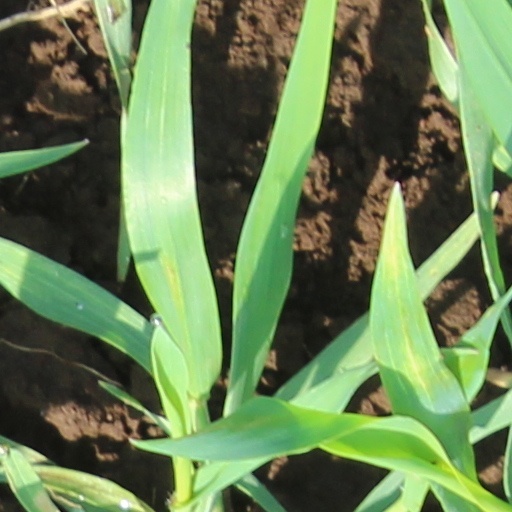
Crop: wheat